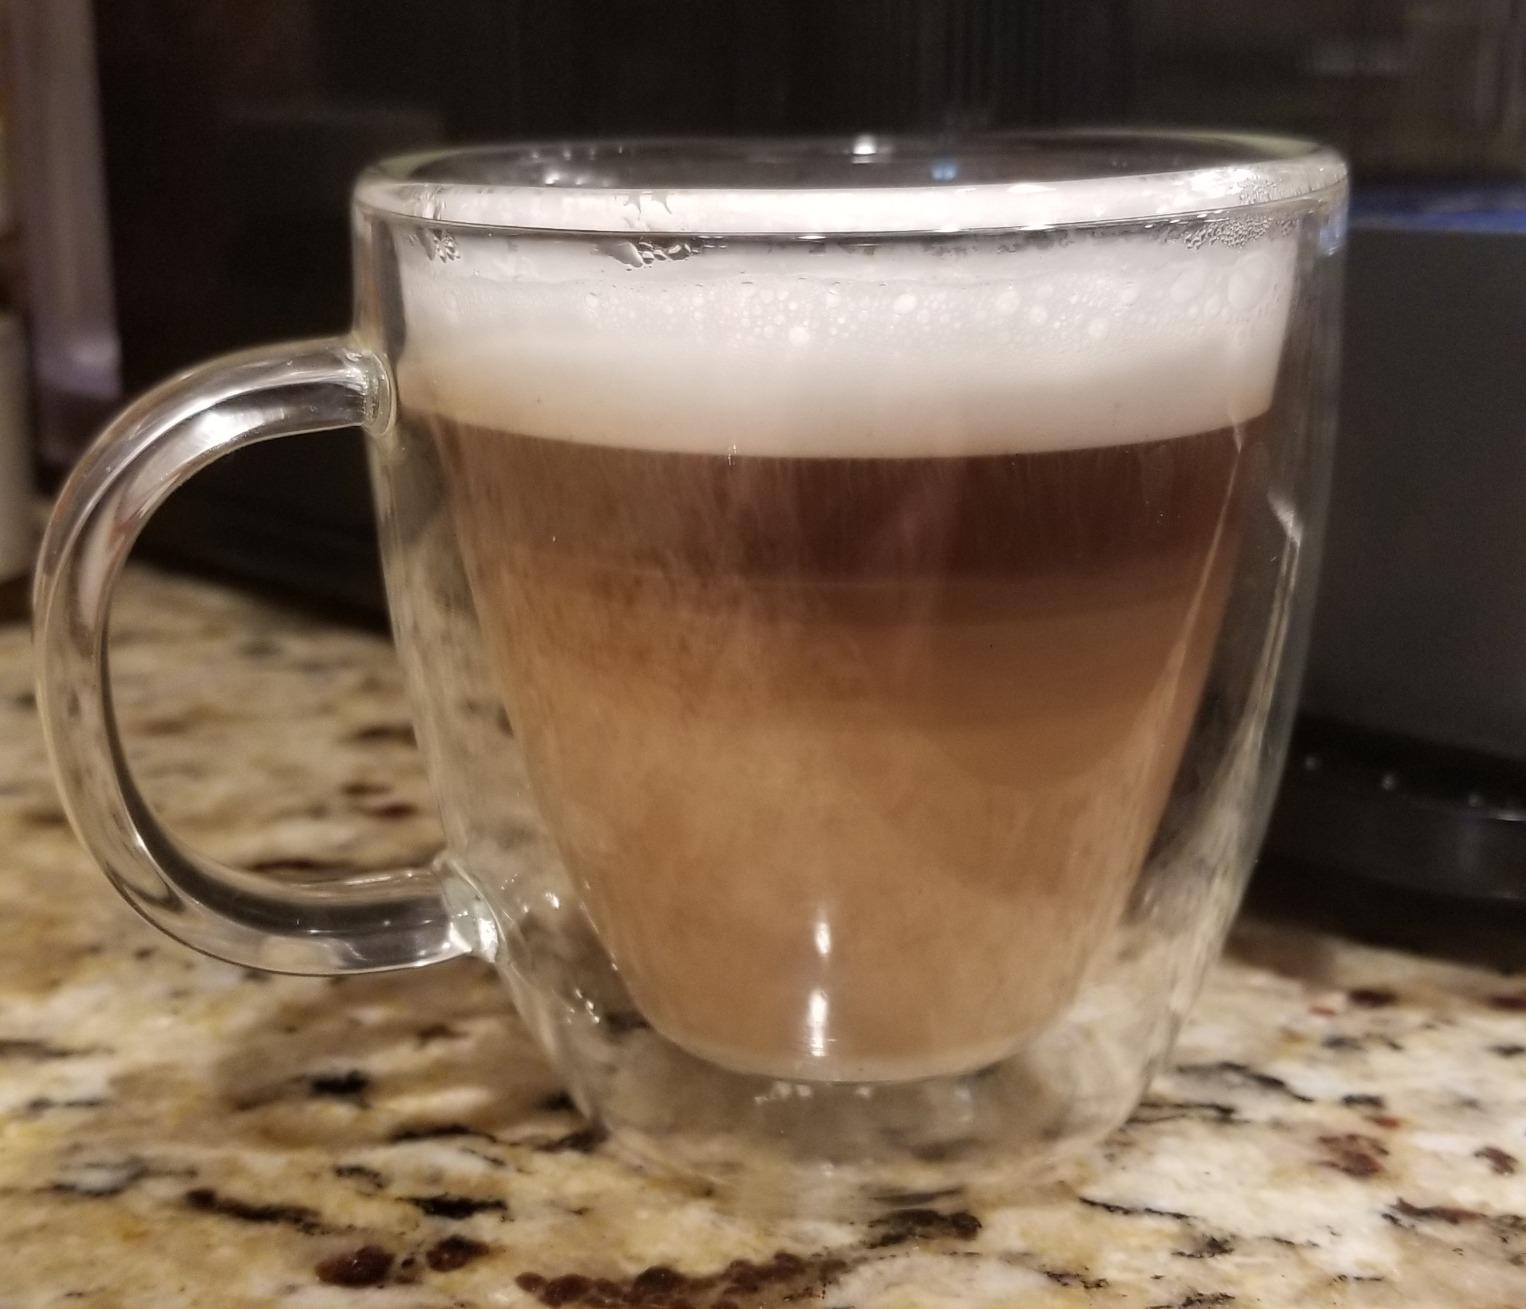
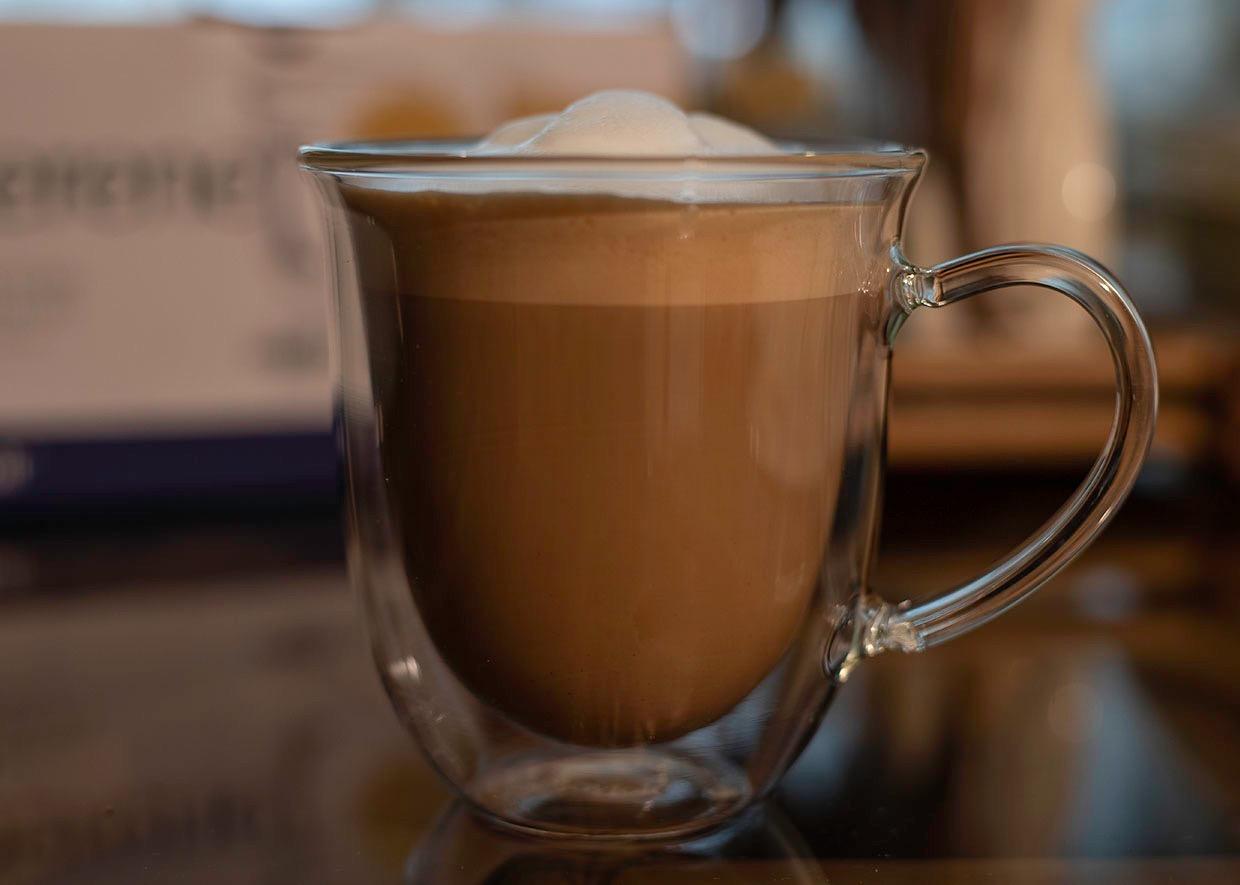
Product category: items_mug
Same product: no